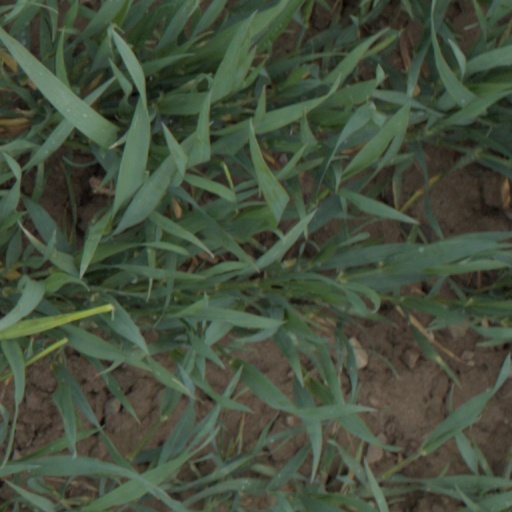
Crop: wheat